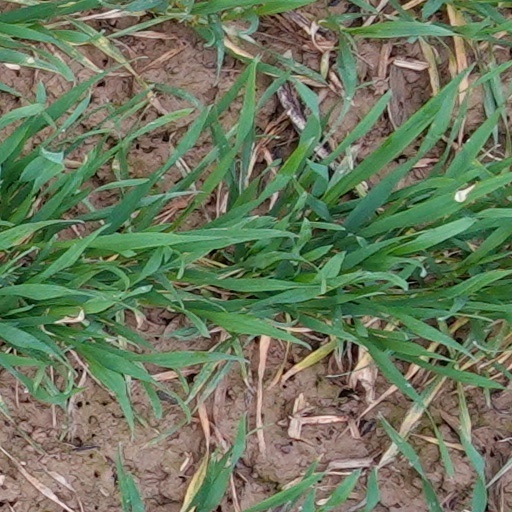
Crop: wheat